Round 1 (song)

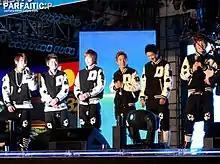
Dalmatian performing in Bucheon, 2010

Following the establishment of his record company Monkey Funch in December 2009, MC Mong announced his intention to debut five-member boy group Dalmatian by the following February. With the members' ages ranging from 20 to 28, he wanted to "pursue the music boundaries between idols and adults".